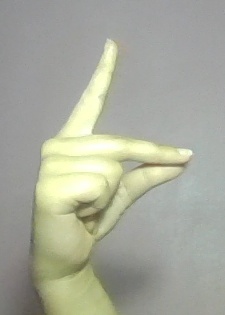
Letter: ta